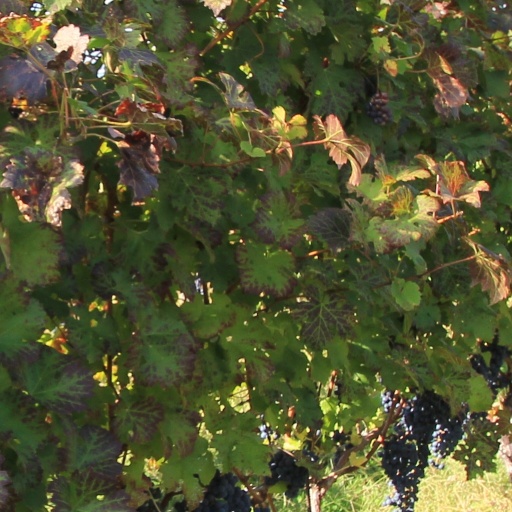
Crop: grape